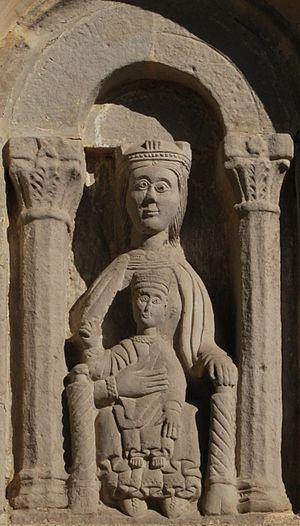
Vierge à l'Enfant, XIIe siècle, abbaye cistercienne Notre-Dame de Bonneval (France, Aveyron). Typique de l'art roman. Marie et Jésus ne sont pas totalement hiératiques: ils semblent sourire... Marie tient son Fils bien haut, comme on tient un nouveau-né!
L'art cistercien est créé et transmis par l'ordre religieux fondé en 1098 par saint Robert de Molesme, en réaction au laisser-aller des monastères clunisiens vis-à-vis de la règle de saint Benoît.
Notre-Dame de Bonneval est une abbaye cistercienne fondée en 1147, située sur la commune française du Cayrol dans le département de l’Aveyron, ainsi que dans le diocèse de Rodez.